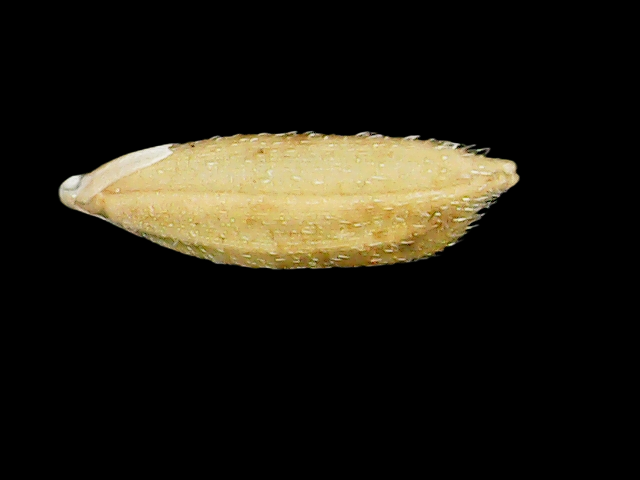
Rice variety: Bd51